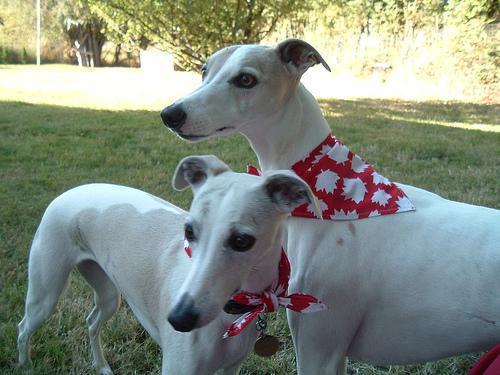
whippet